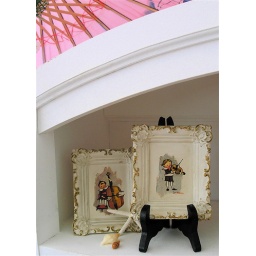
tiny 1960s ceramic frames with boy and girl musician prints in C's bookcase